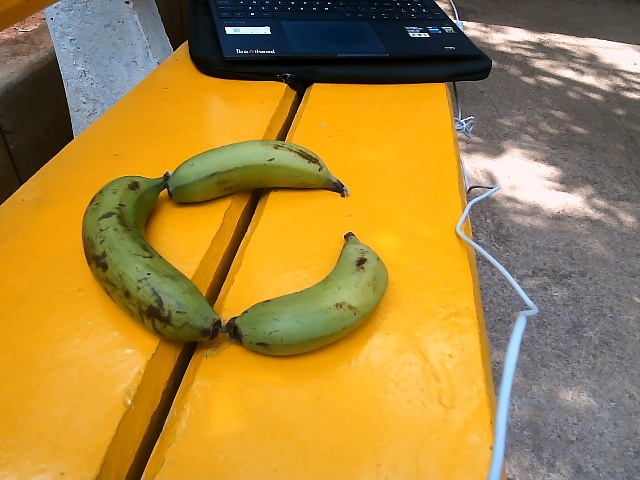
Label: Raw_Banana